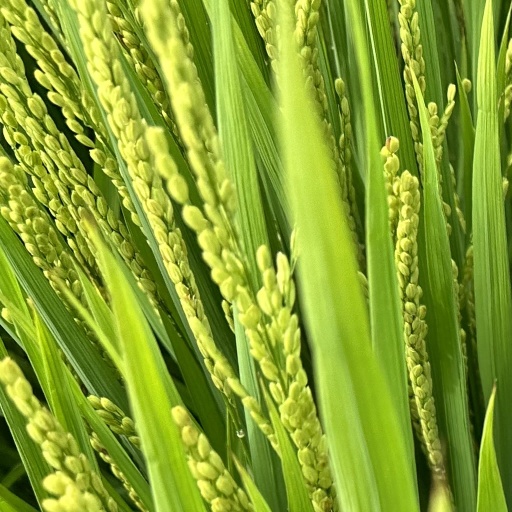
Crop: rice